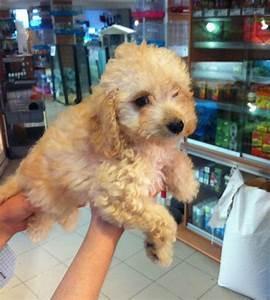
dog